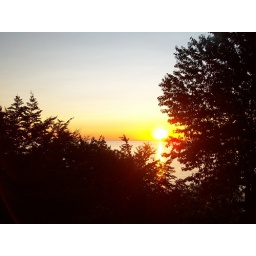
Taken from my bedroom window when I was in Scharbeutz.